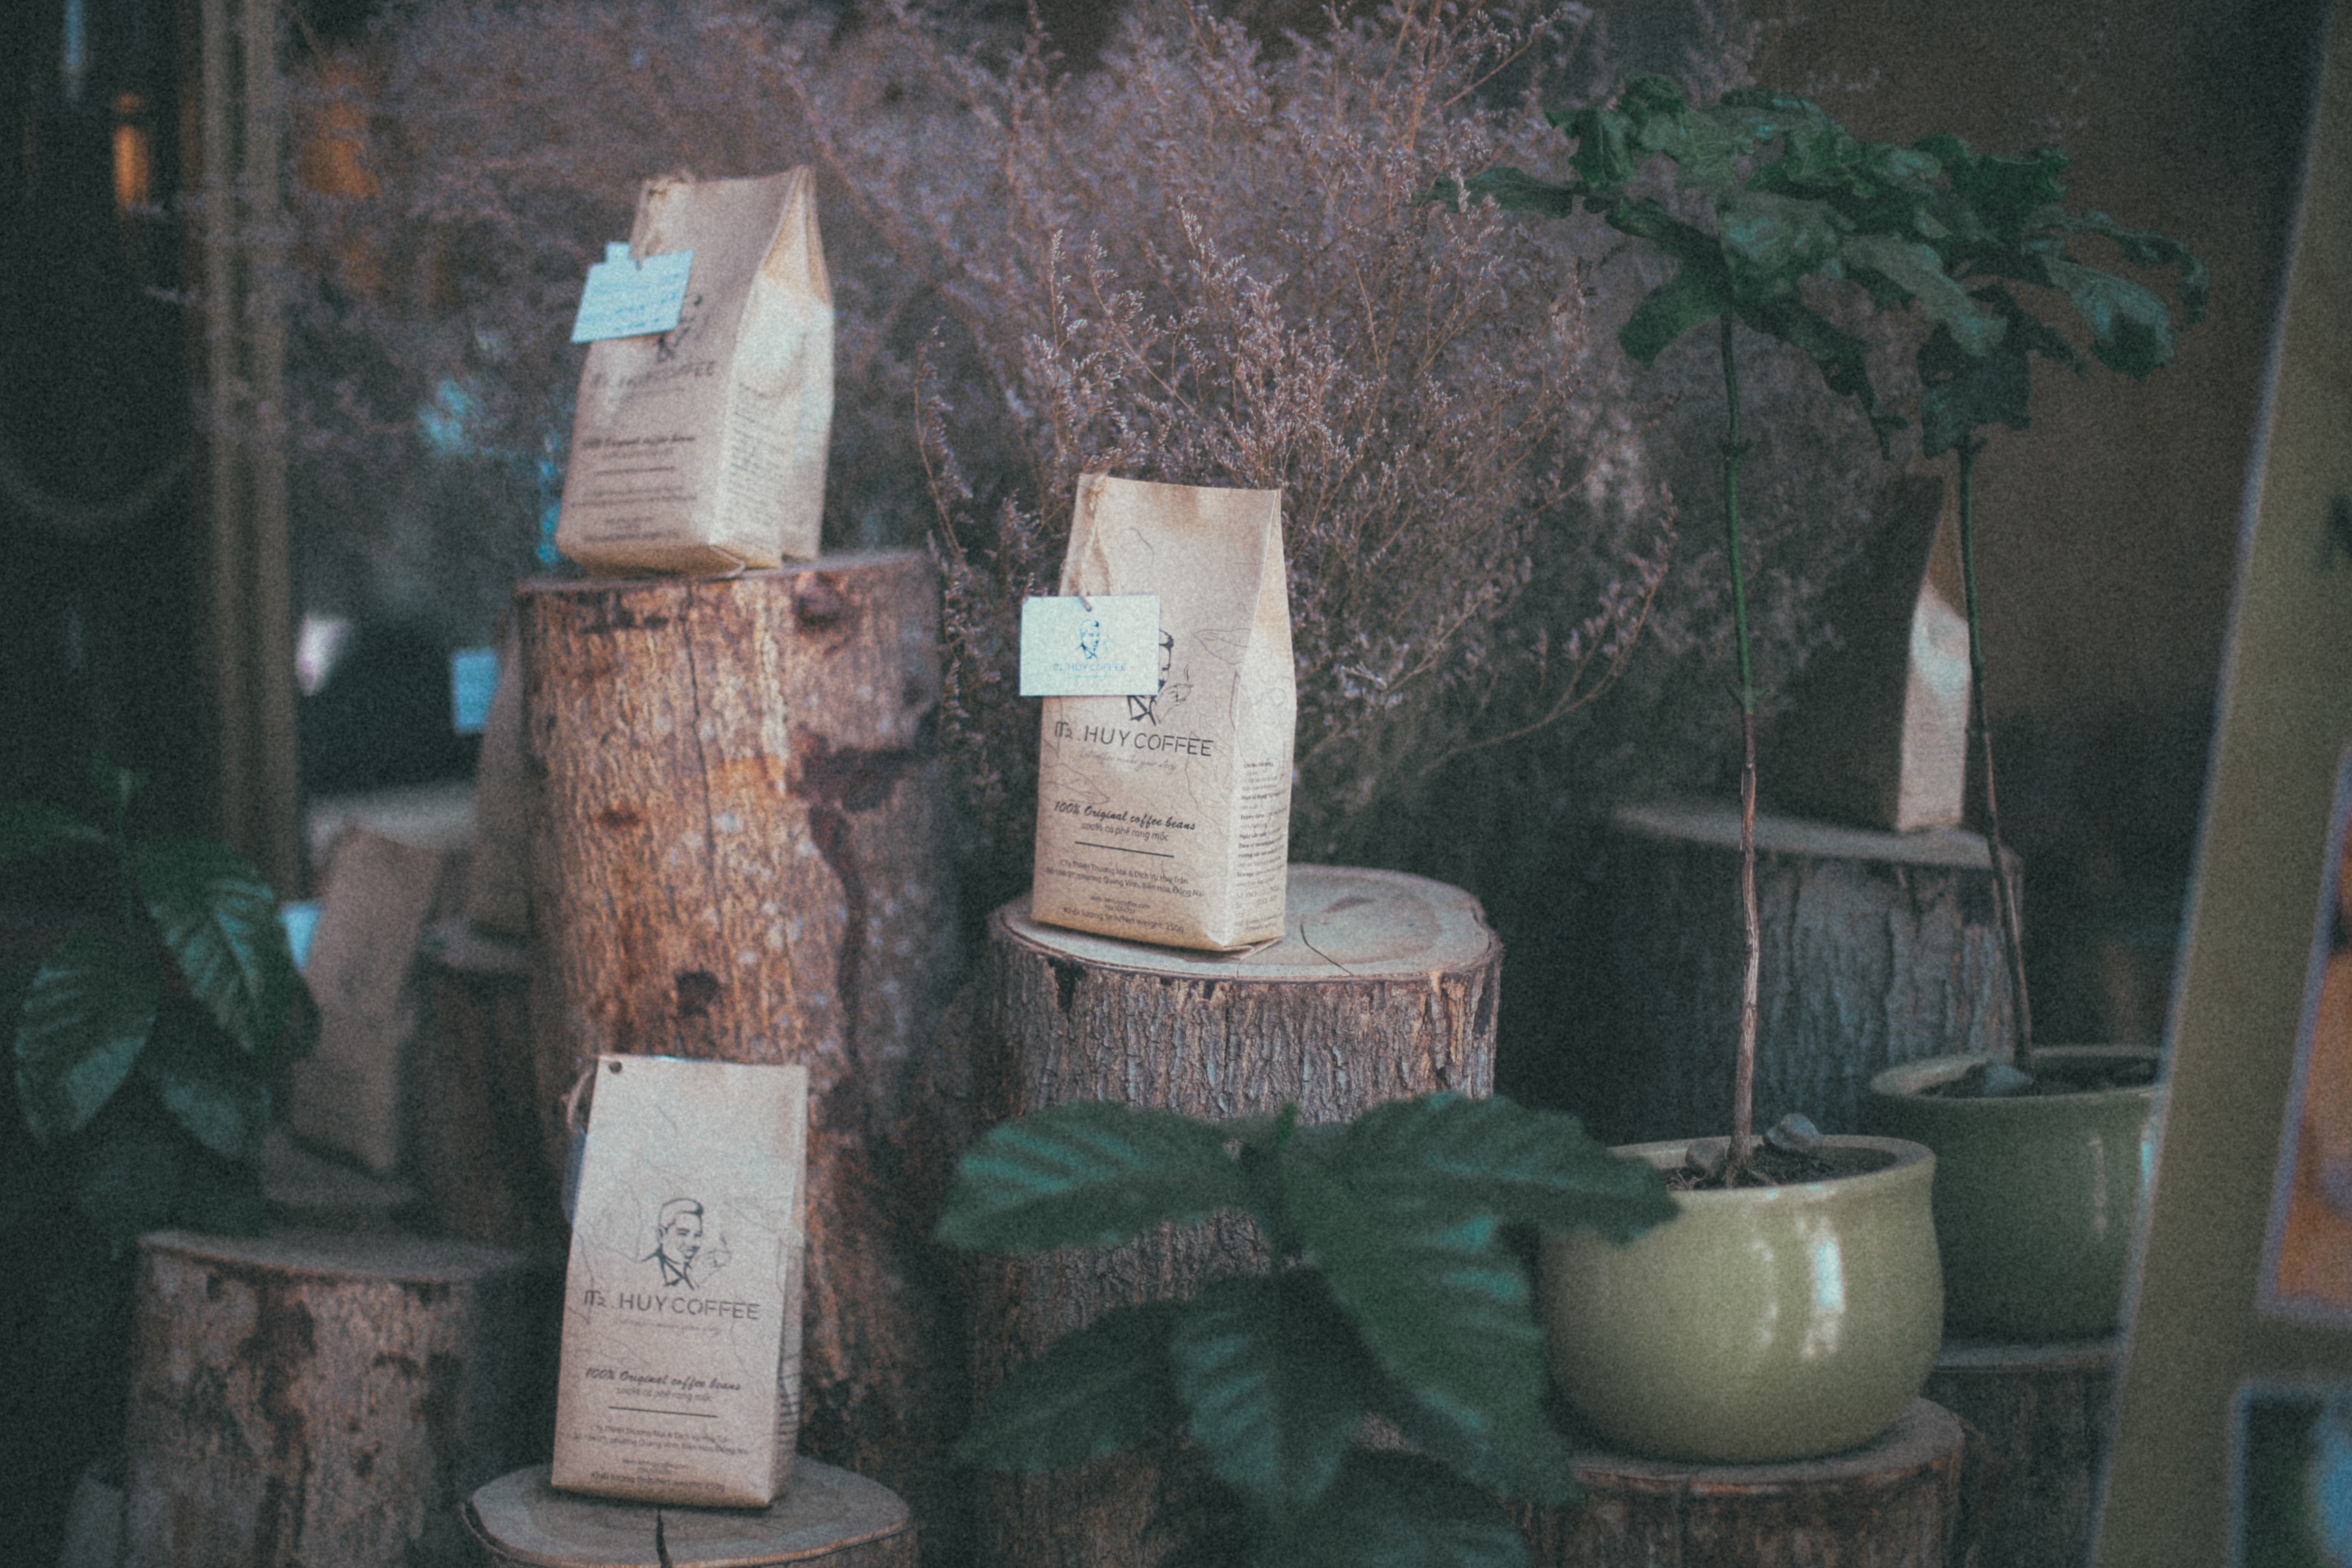
tree, trunk, plant